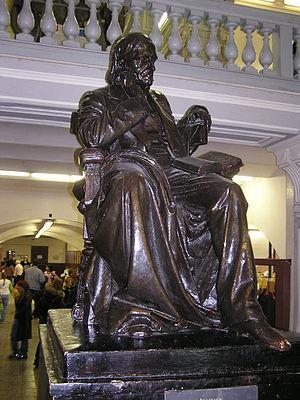
Le musée zoologique de Saint-Pétersbourg, de son nom officiel musée zoologique de l'Institut zoologique de l'Académie des sciences de Russie est un musée voué à la zoologie situé à Saint-Pétersbourg, 1 quai de l'Université, à la pointe de l'île Vassilievski. C'est l'un des musées zoologiques parmi les plus anciens de Russie, puisqu'il a été fondé en 1832, en tant que département séparé de la Kunstkamera. Il dépend aujourd'hui de l'Institut zoologique de l'Académie des sciences de Russie, fondé en 1931. Son directeur est M. Alexeï Tikhonov depuis 2007.